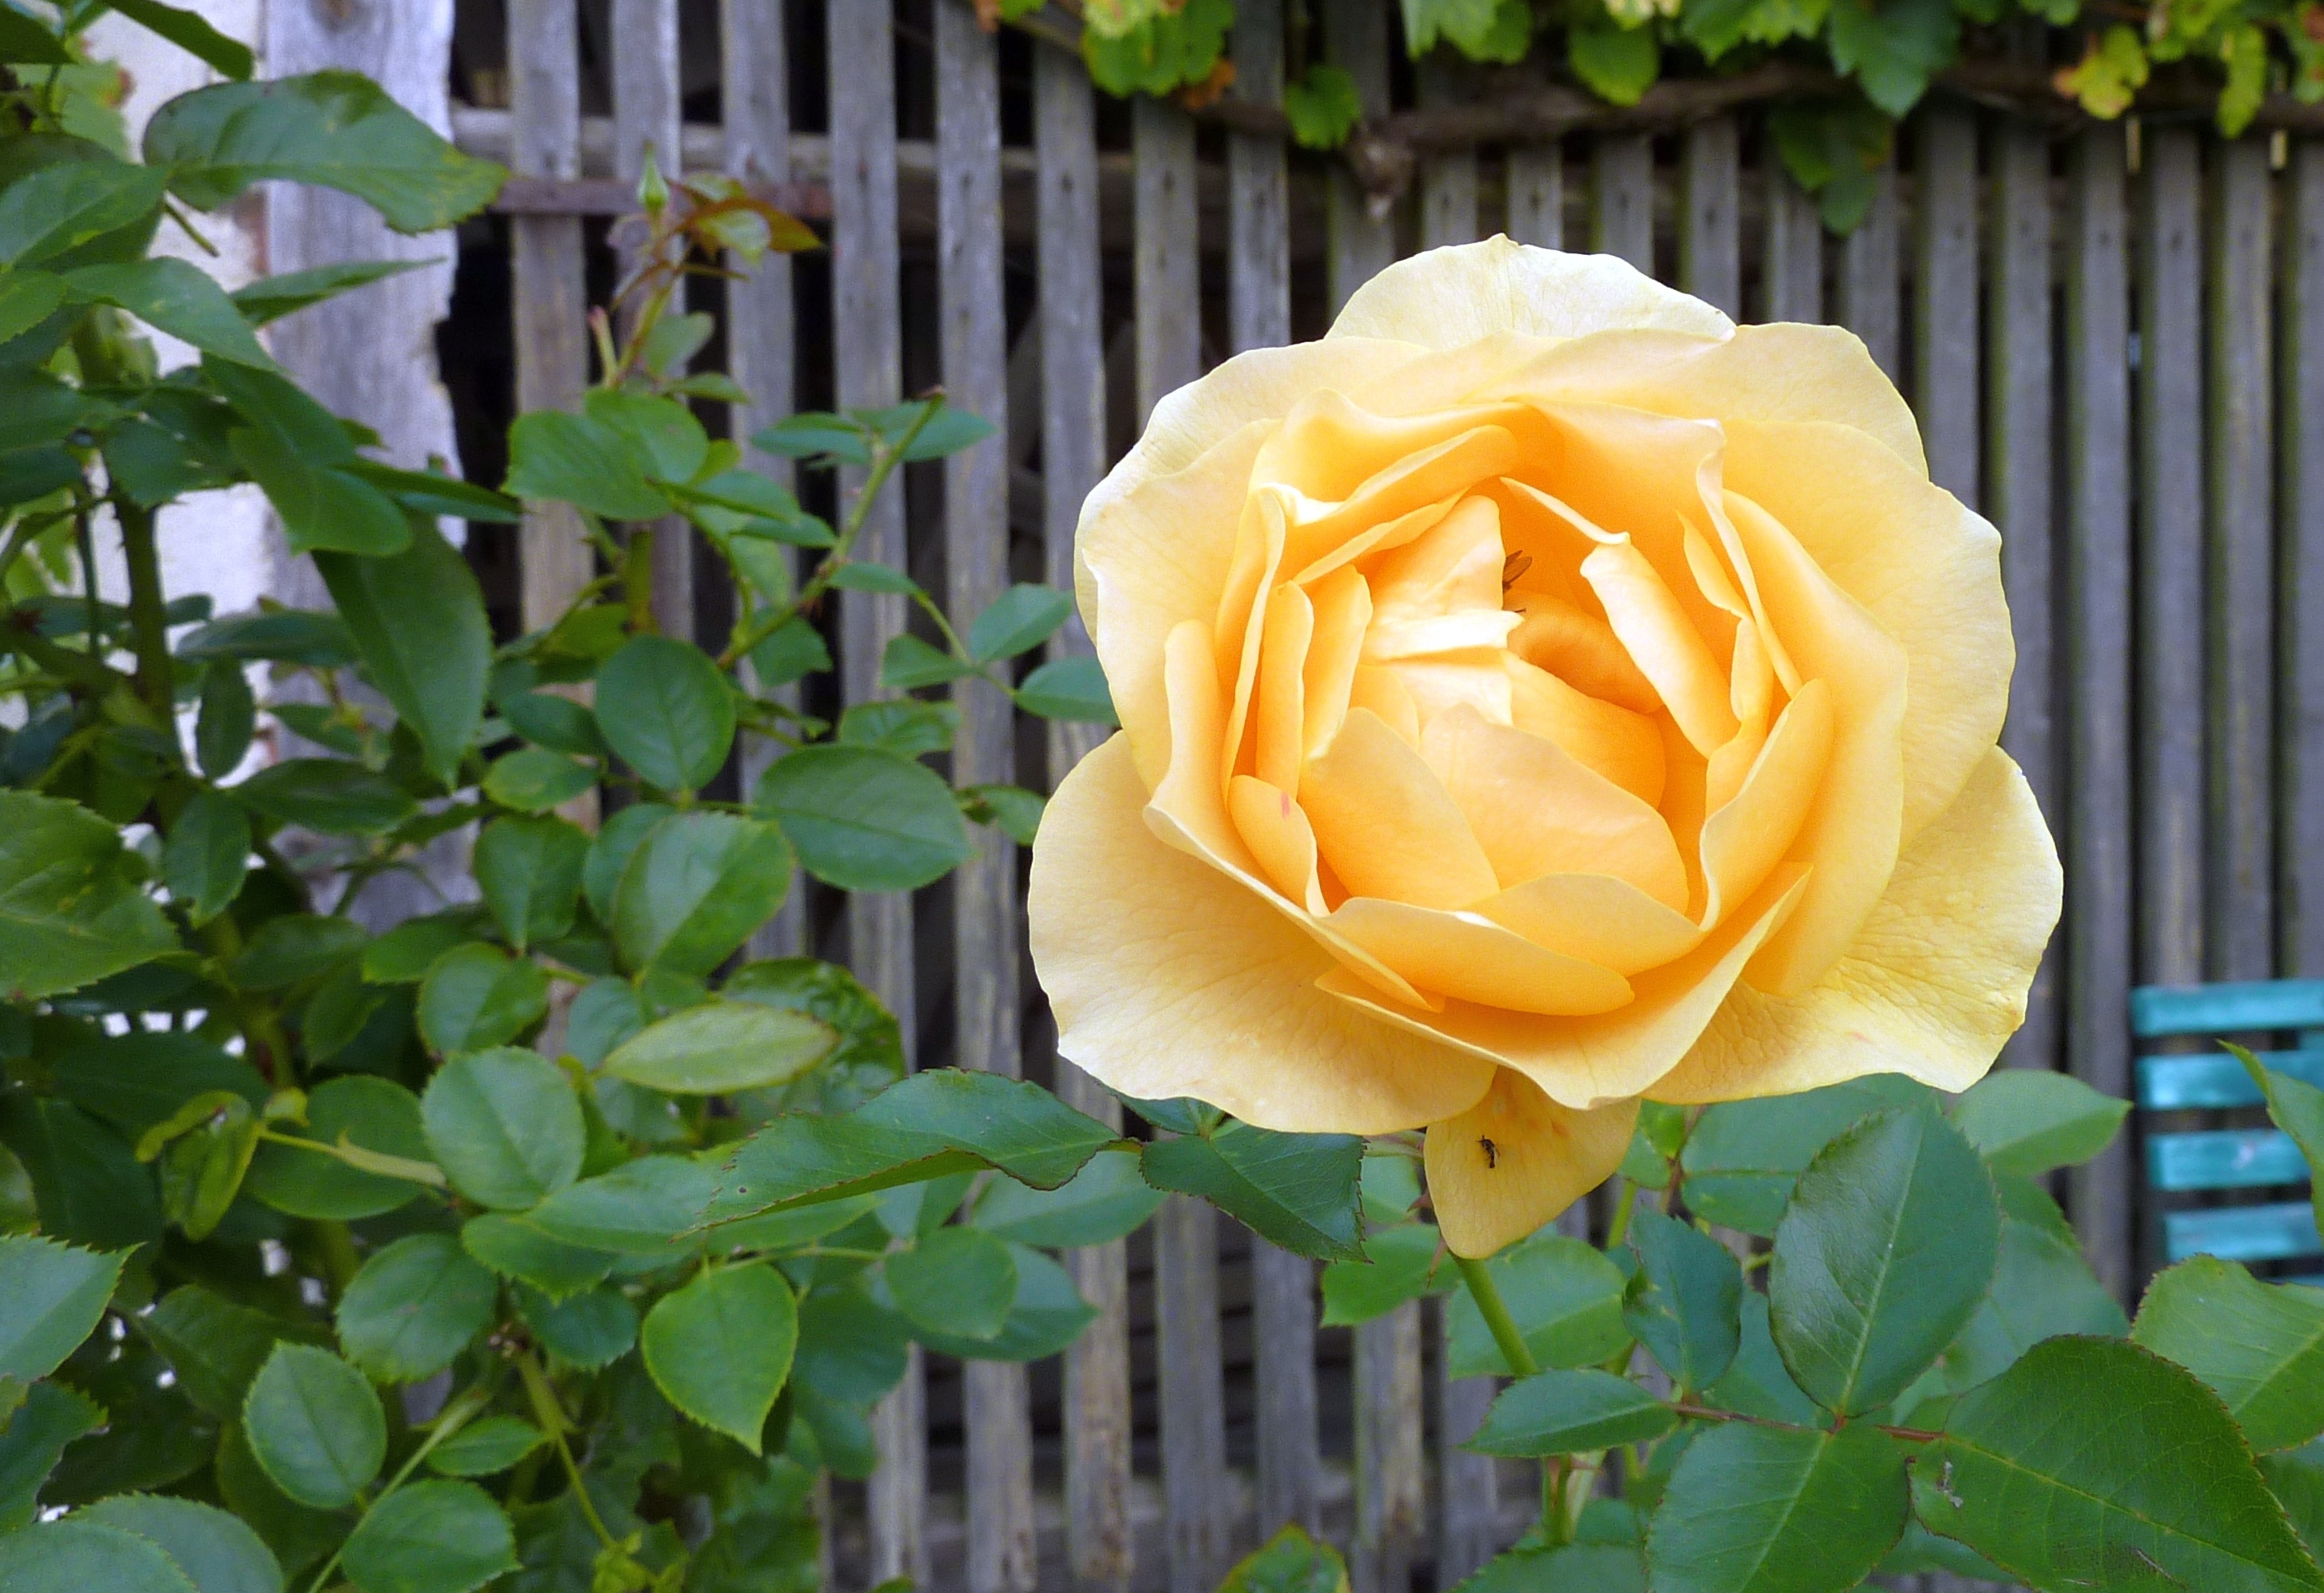
blossom, plant, flower, petal, bloom, rose, botany, yellow, flora, floribunda, flowering plant, garden roses, english rose, rose family, land plant, rose order, austrian briar